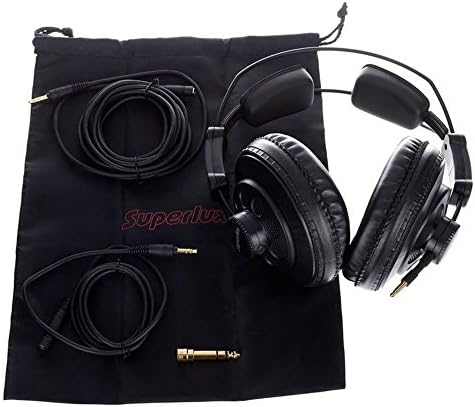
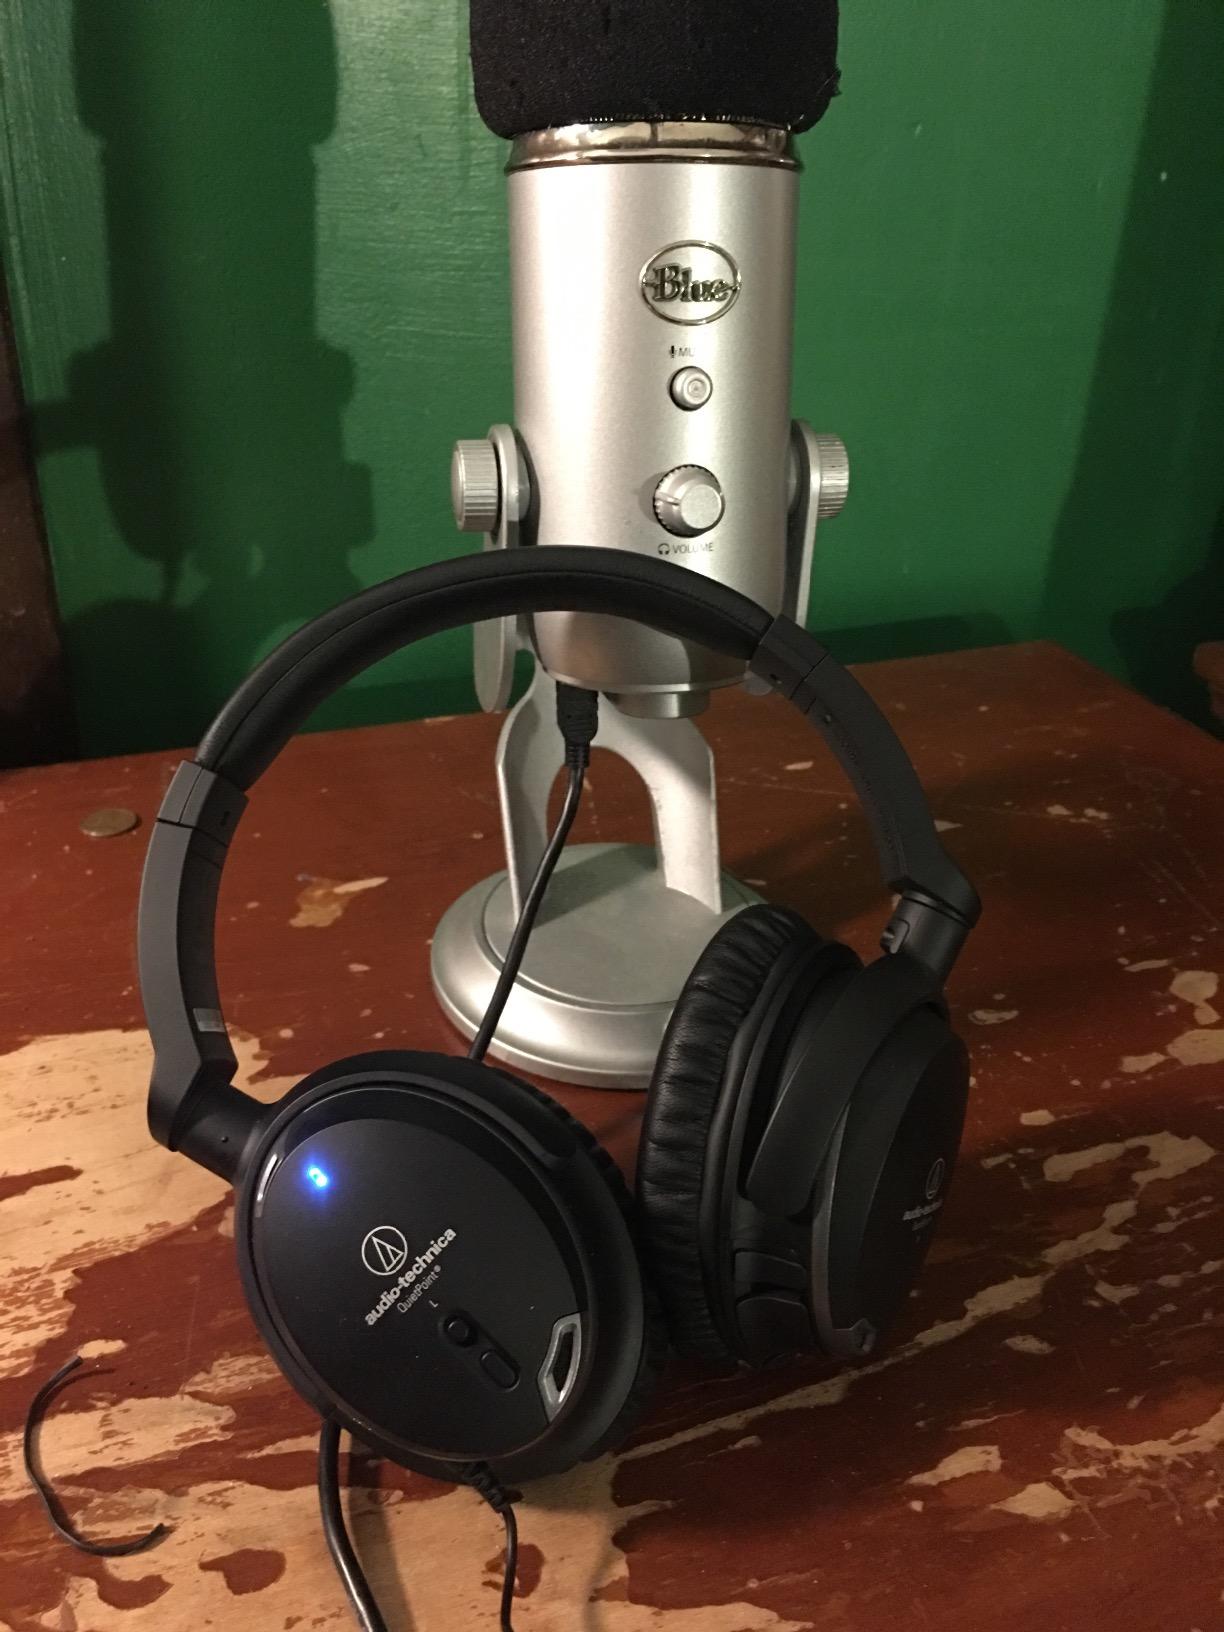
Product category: headphones
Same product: no